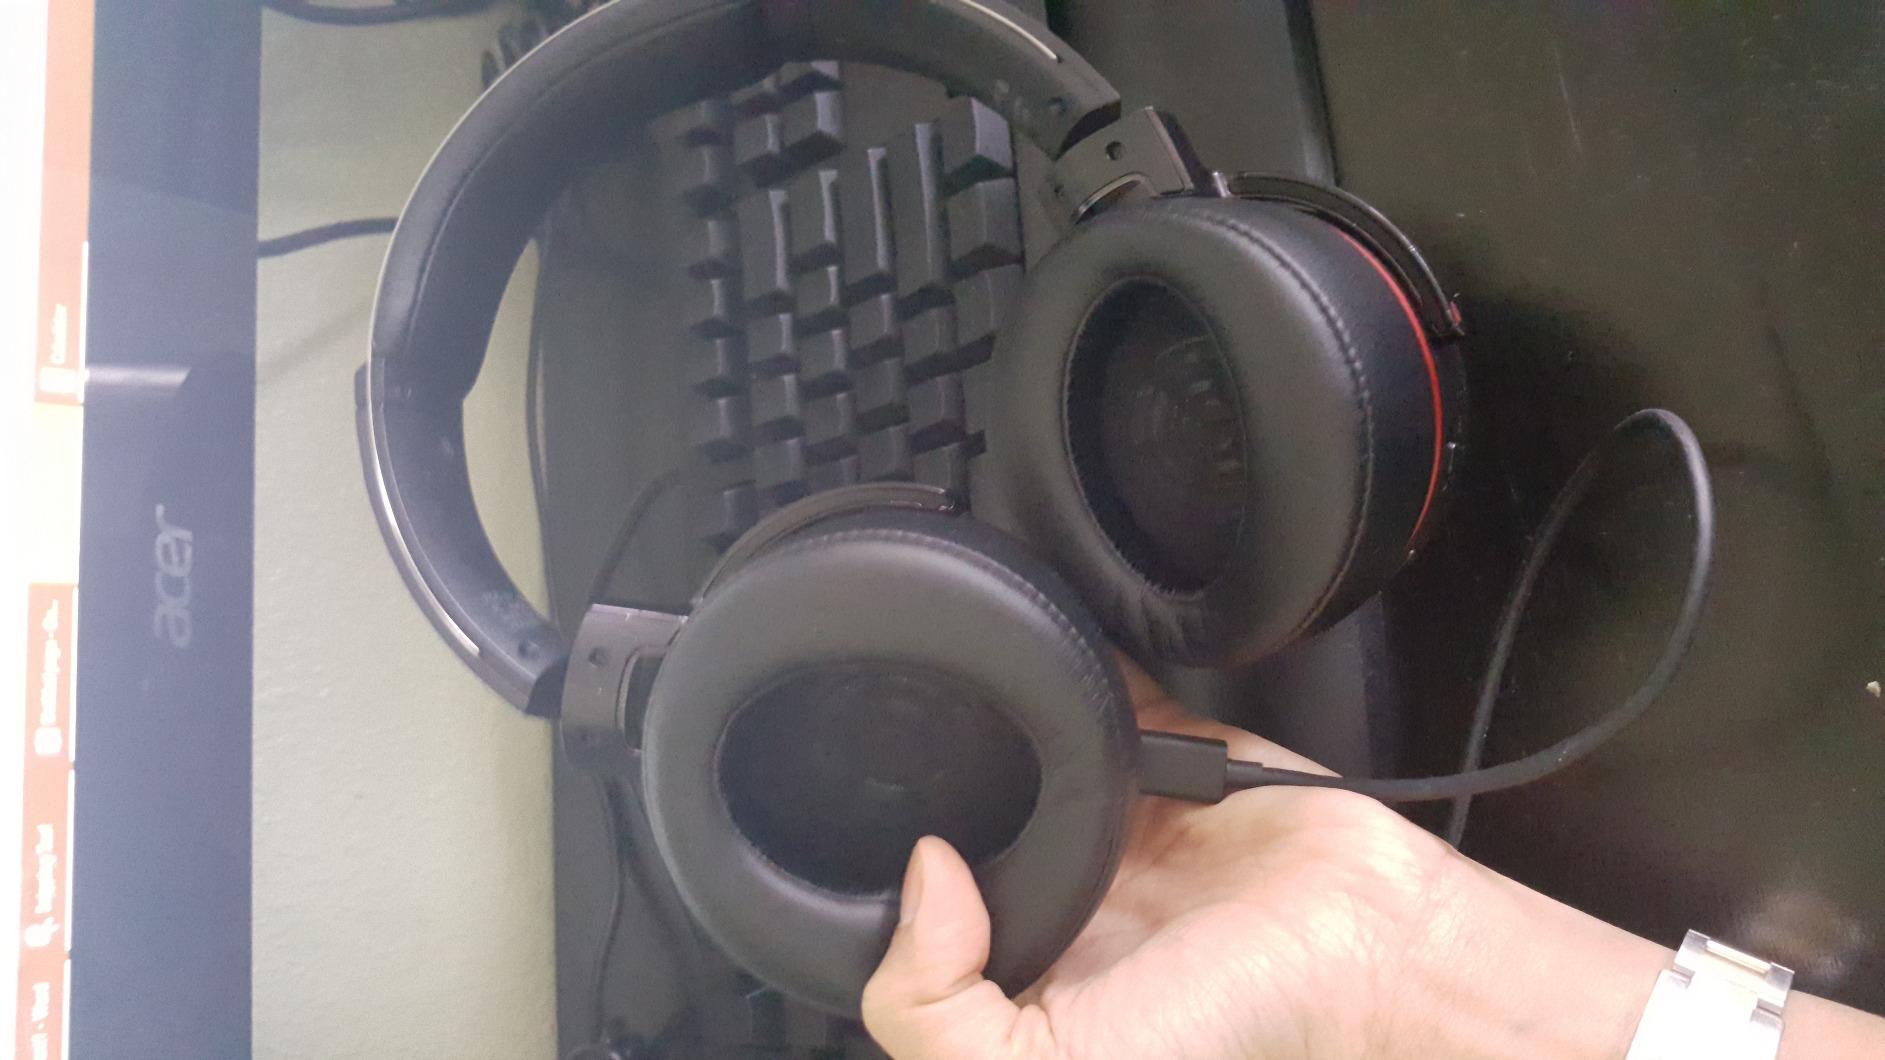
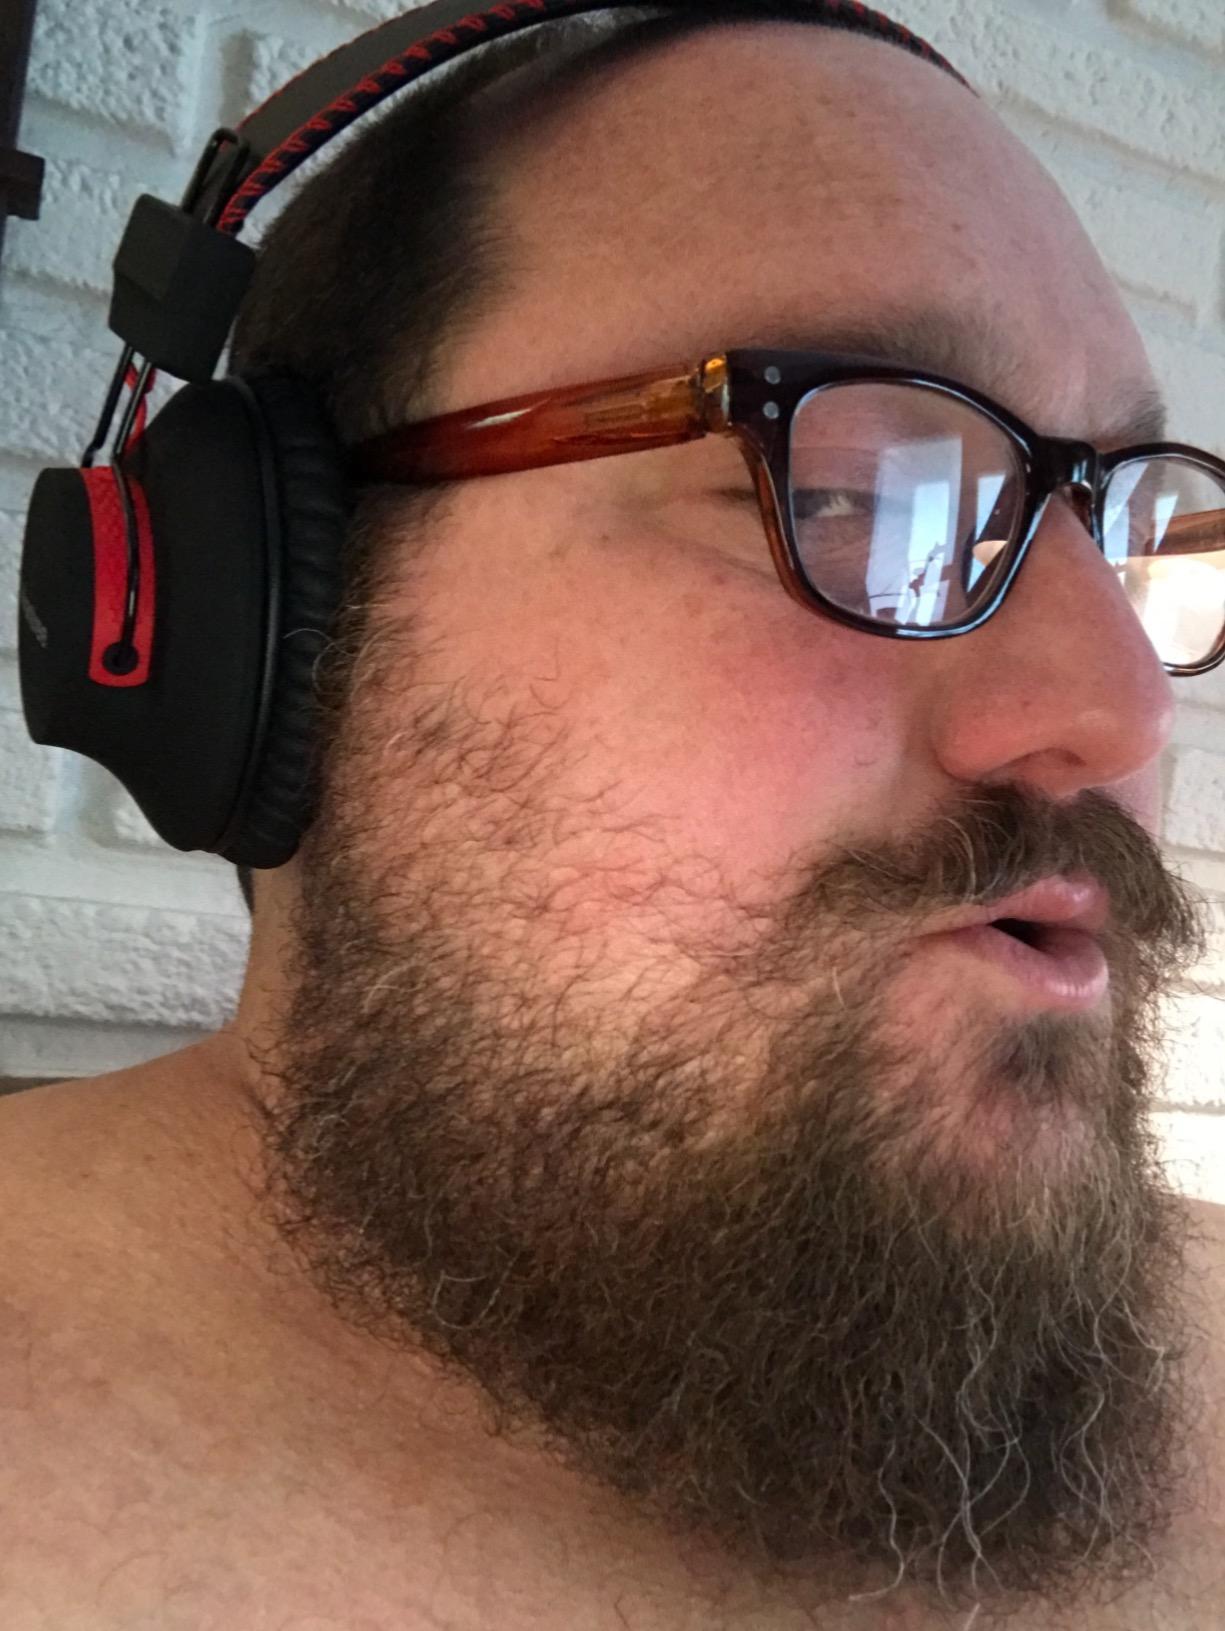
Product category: headphones
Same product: no